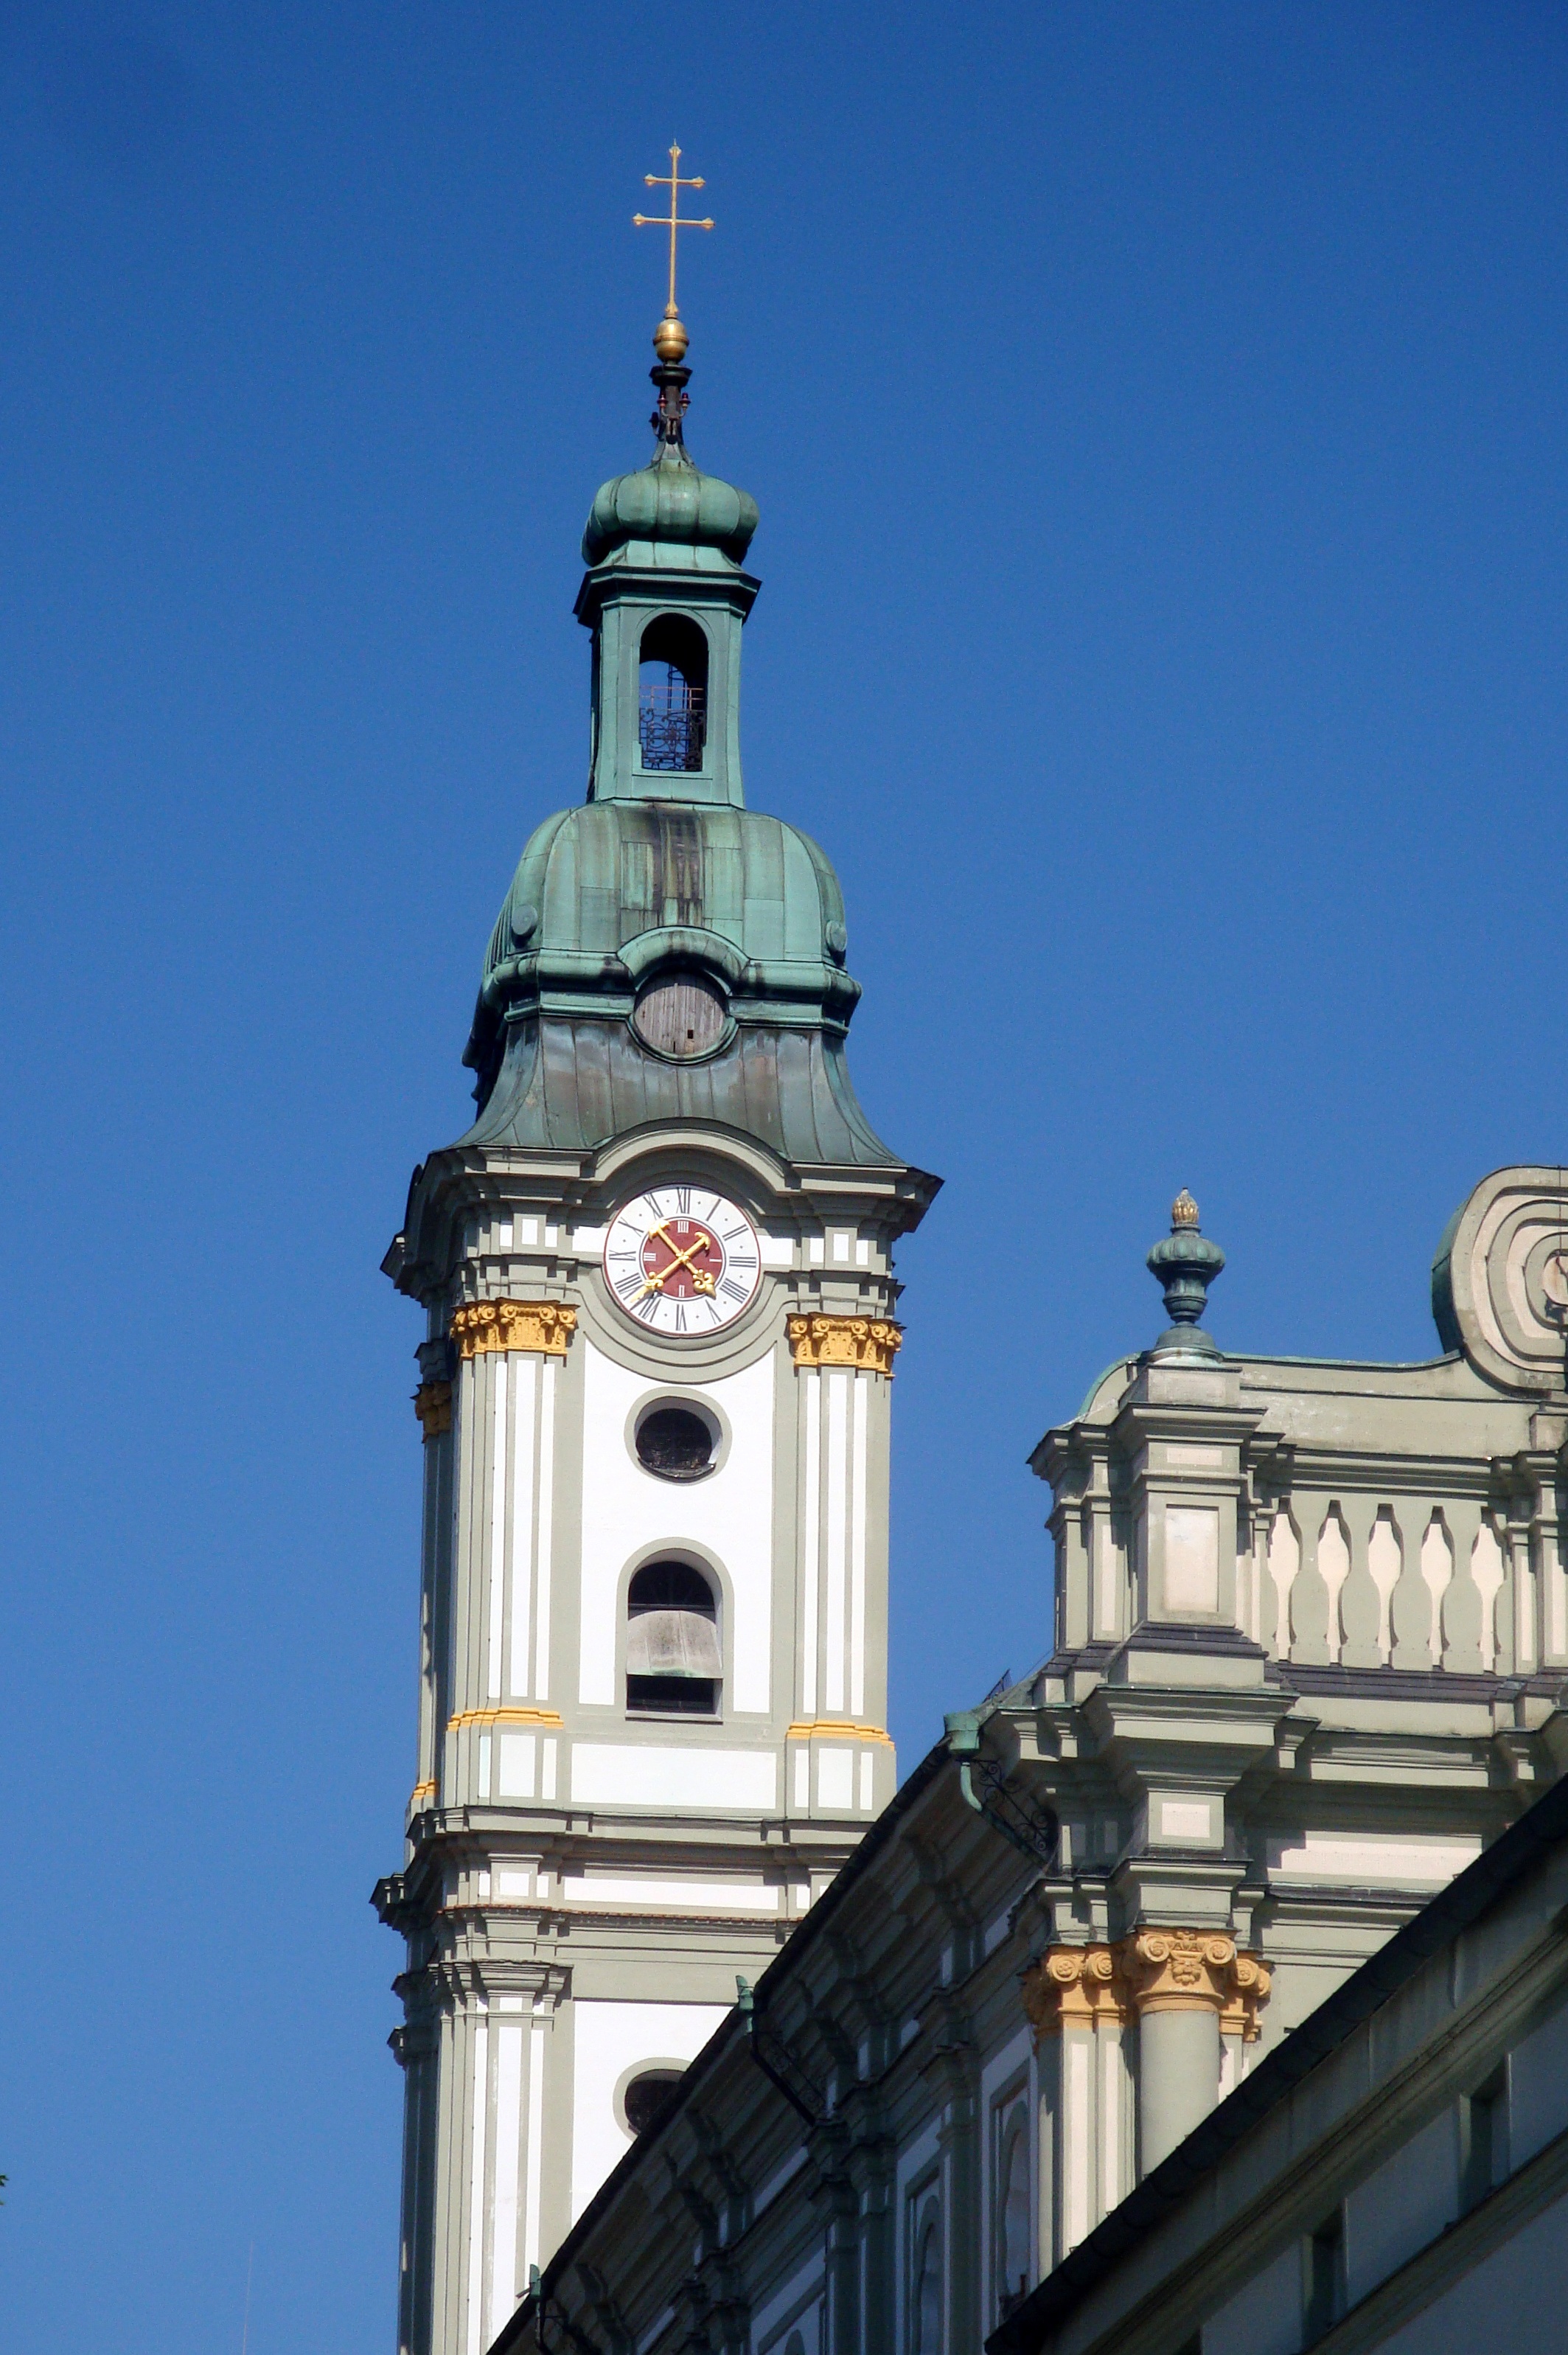
tower, landmark, blue, church, cathedral, place of worship, clock tower, bell tower, spire, steeple, control tower, f rstenfeldbruck, kloster f rstenfeld